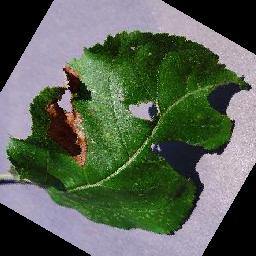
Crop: apple
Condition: black_rot